Al Gharrafa

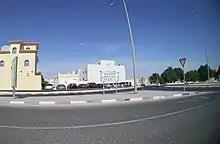
Sign for Bu Silla Street in Al Gharrafa.

Several of Qatar Foundation's facilities and projects (notably Education City) are located in Al Gharrafa and its surrounding districts. Due to the district's fairly large size, it shares several borders. To the west is Gharrafat Al Rayyan, which hosts the Qatar Science & Technology Park, the Qatar National Convention Centre, and other facilities of Education City. Located to the south-west of Al Gharrafa is the district of Al Shagub, which accommodates some of Education City's universities.